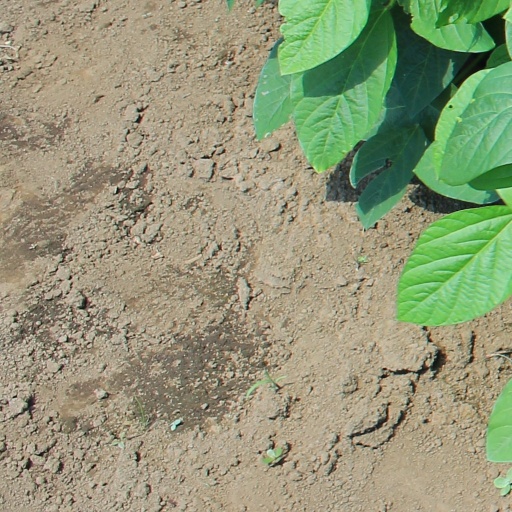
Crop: soybean